Lew Kowarski

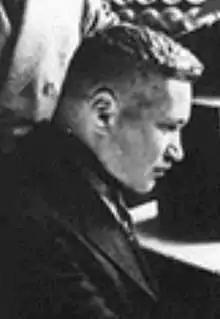
Lew Kowarski in 1942

Lew Kowarski (10 February 1907 – 30 July 1979) was a Russian-French physicist. He was a lesser-known but important contributor to nuclear science. He participated in the British Tube Alloys on early nuclear weapon research. After the war he worked at CERN.